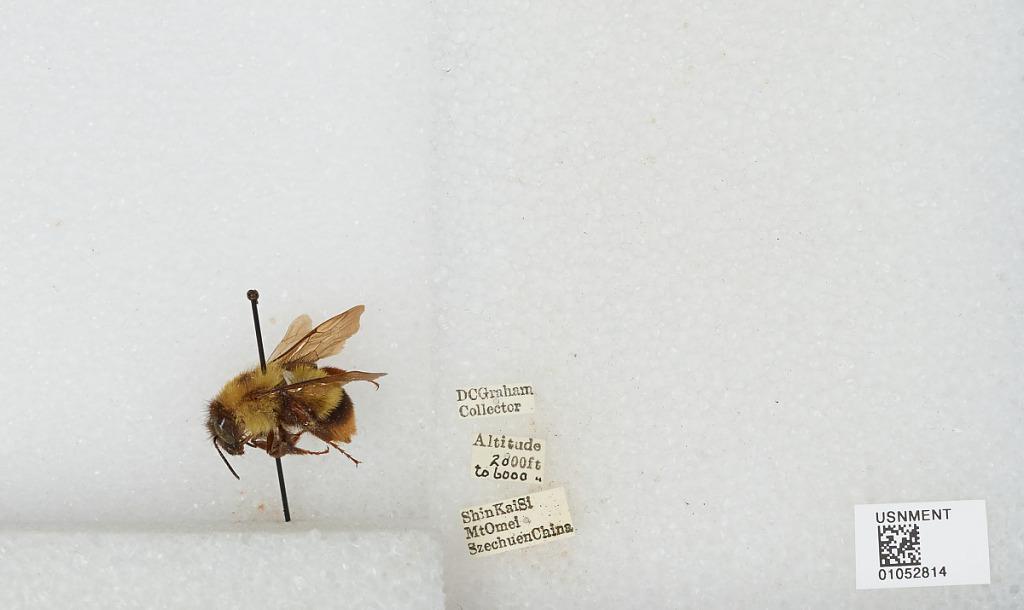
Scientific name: Bombus sp.
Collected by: D. Graham
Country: China
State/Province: Sichuan
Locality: Shin Kai Si, Mount Emei